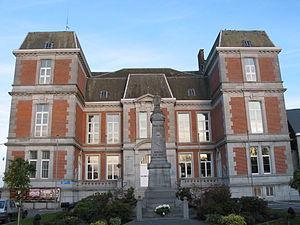
Momignies (Belgique), la maison communale et le monument aux victimes de la première guerre mondiale.
Momignies est une commune francophone de Belgique située en Région wallonne dans la province de Hainaut.